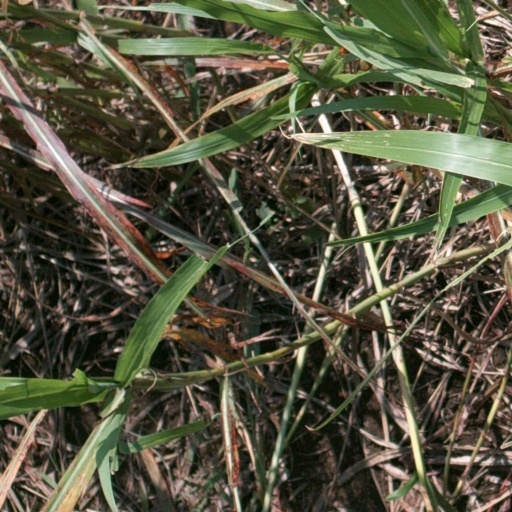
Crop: sorghum